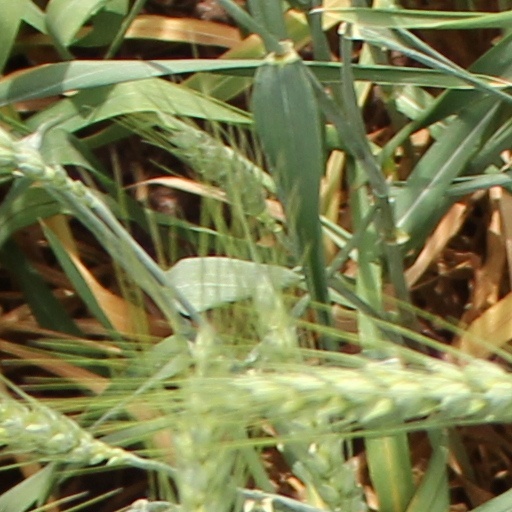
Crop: wheat